Kadapa

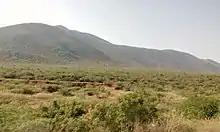

Kadapa in the Rayalaseema region of Andhra Pradesh is located at about 260 km from Chennai, 250 km from Bangalore and 360 km from Vijayawada. The city is situated in the Bugga vanka or Ralla Vanka rivers bordered by the Palakondas to the south and to the east by a patch of hills casting north for the Lankamalas on Penna's other side. It has an average elevation of 138 metres (452 ft). Veligonda hills separates the districts of Nellore and Kadapa.